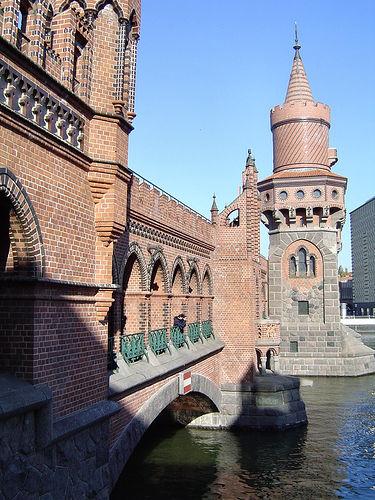
Weather: sun or clear